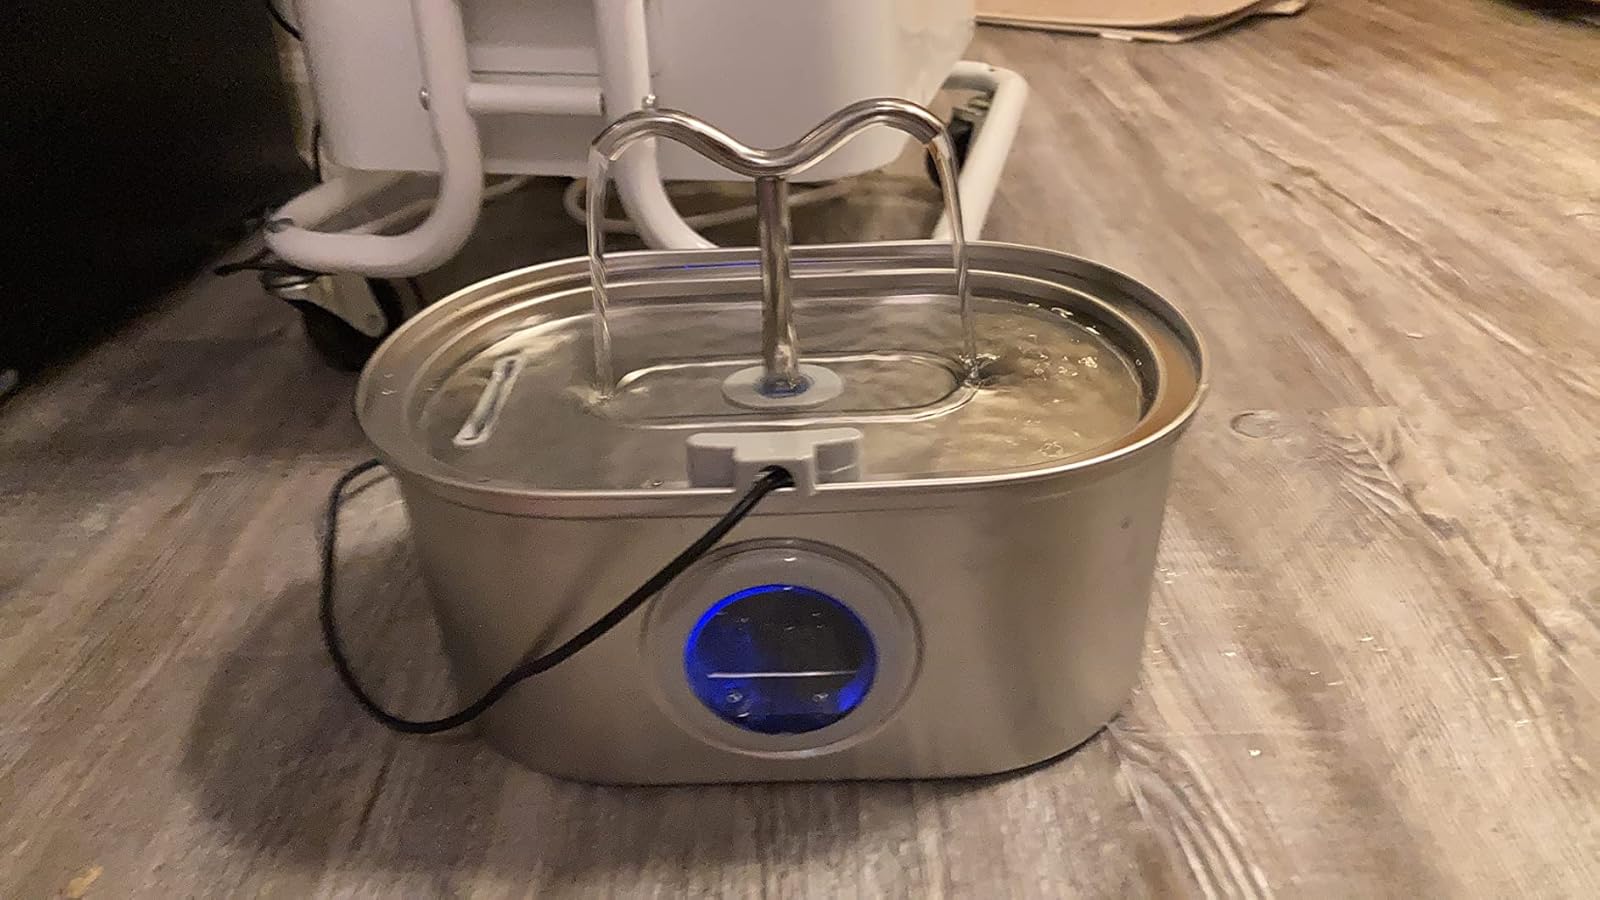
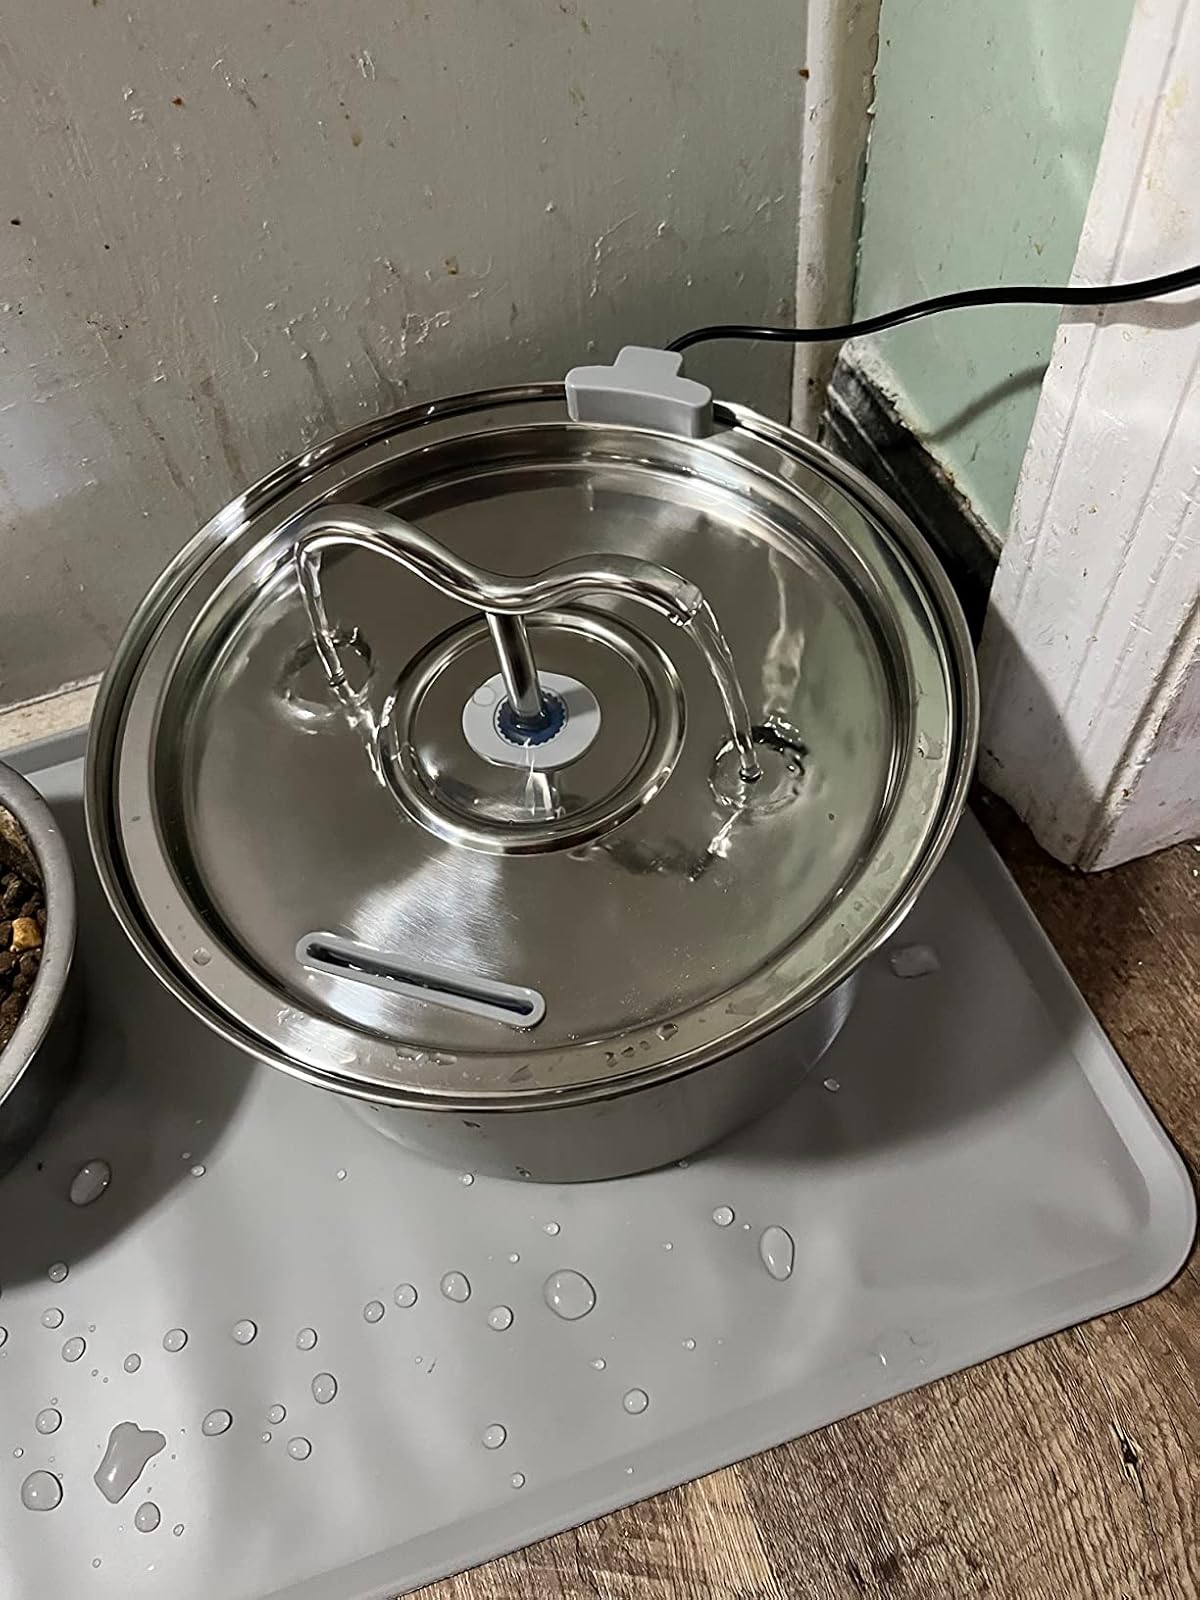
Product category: items_bowl
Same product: no